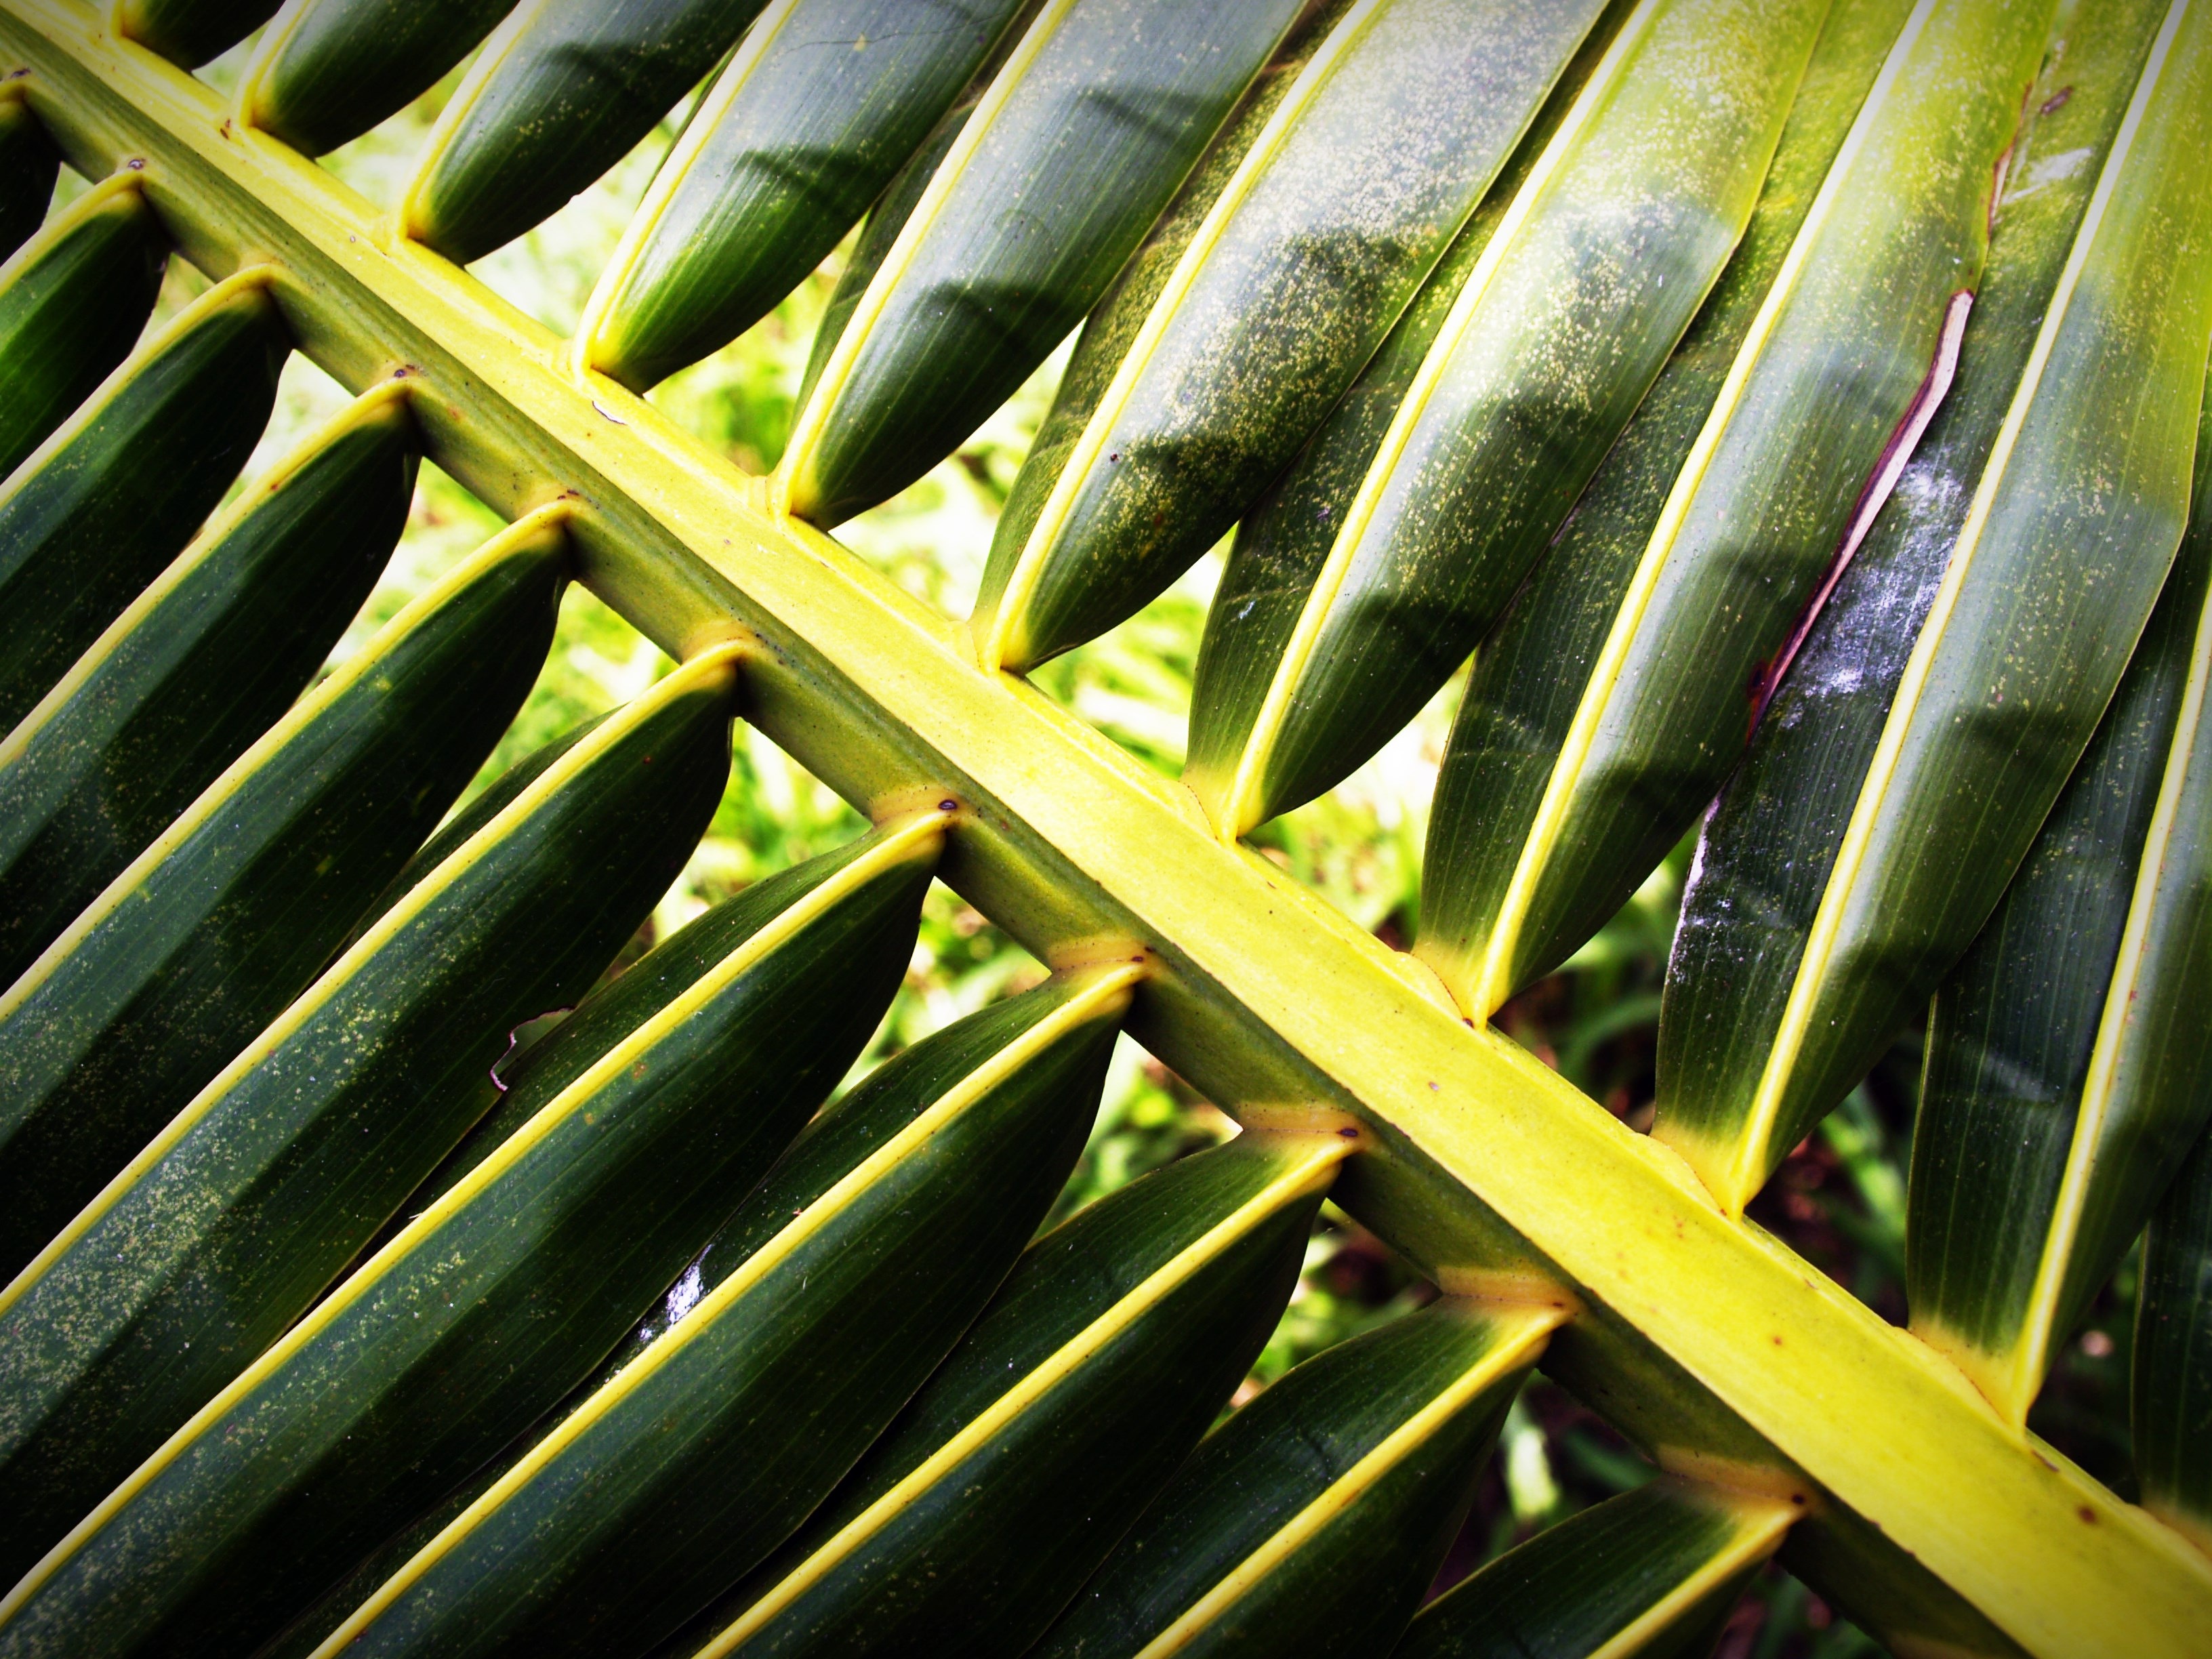
tree, nature, forest, grass, branch, group, growth, plant, wood, white, lawn, stem, sunlight, leaf, flower, isolated, part, summer, bush, foliage, arch, pattern, line, green, curve, symbol, palm, bend, tropical, lush, macro, natural, small, frame, botany, object, yellow, closeup, close, flora, vein, life, frond, close up, coconut, background, corner, vegetation, border, curl, bamboo, curly, cycas, cycad, macro photography, feathery, palmetto, droop, grass family, plant stem, window covering, arecales